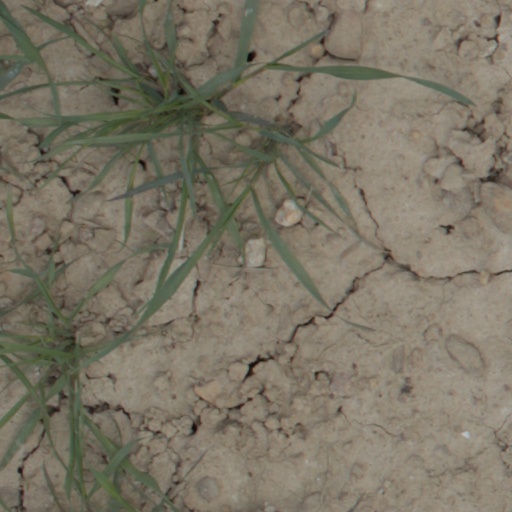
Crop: wheat